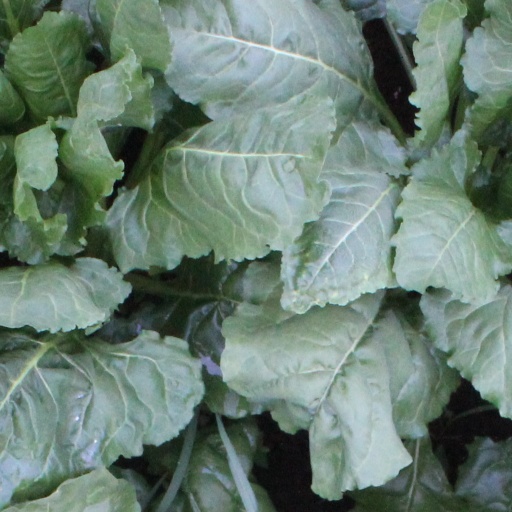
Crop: sugar beet